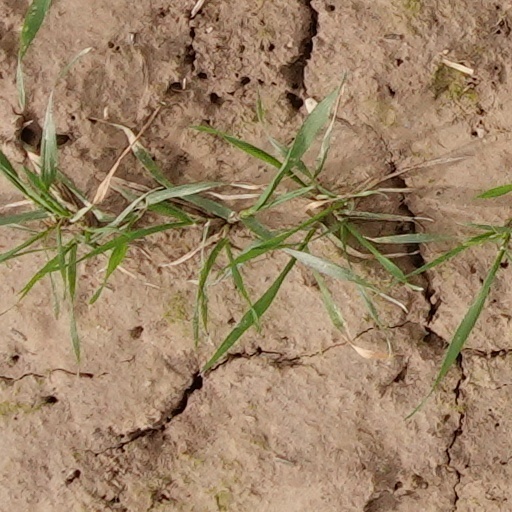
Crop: wheat